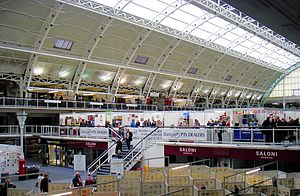
Frimærkeudstilling
London Stampex afholdes hvert år i foråret og efteråret
En frimærkeudstilling er en udstilling af frimærker og posthistorie, hvor filatelister og frimærkesamlere konkurrerer om medaljer. Eksponaterne vises i glasrammer, og udstillinger er normalt ledsaget af et opbud af stande med frimærkehandlere og repræsentanter for postvæsener, hvor frimærker o.lign. kan købes. Mange frimærkeudstillinger afholdes med jævne mellemrum, de kan afholdes en gang årligt eller med andre tidsintervaller og er vigtige indslag i filatelistens kalender. NORDIA er en årligt tilbagevendende frimærkeudstilling der skiftevis arrangeres i et af de nordiske lande. Frimærkeforum har på det seneste været den nationale danske frimærkeudstilling, hvor det tidligere gennem mange år var Frimærker i Forum. Tidligere udgjorde HAFNIA de store nationale danske frimærkeudstillinger med et længere tidsinterval imellem.